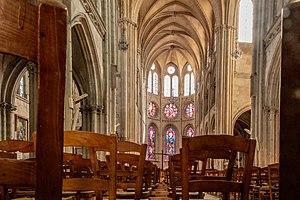
Intérieur église notre-dame - Moret-sur-Loing
Moret-sur-Loing est une ancienne commune française située dans le département de Seine-et-Marne en région Île-de-France.